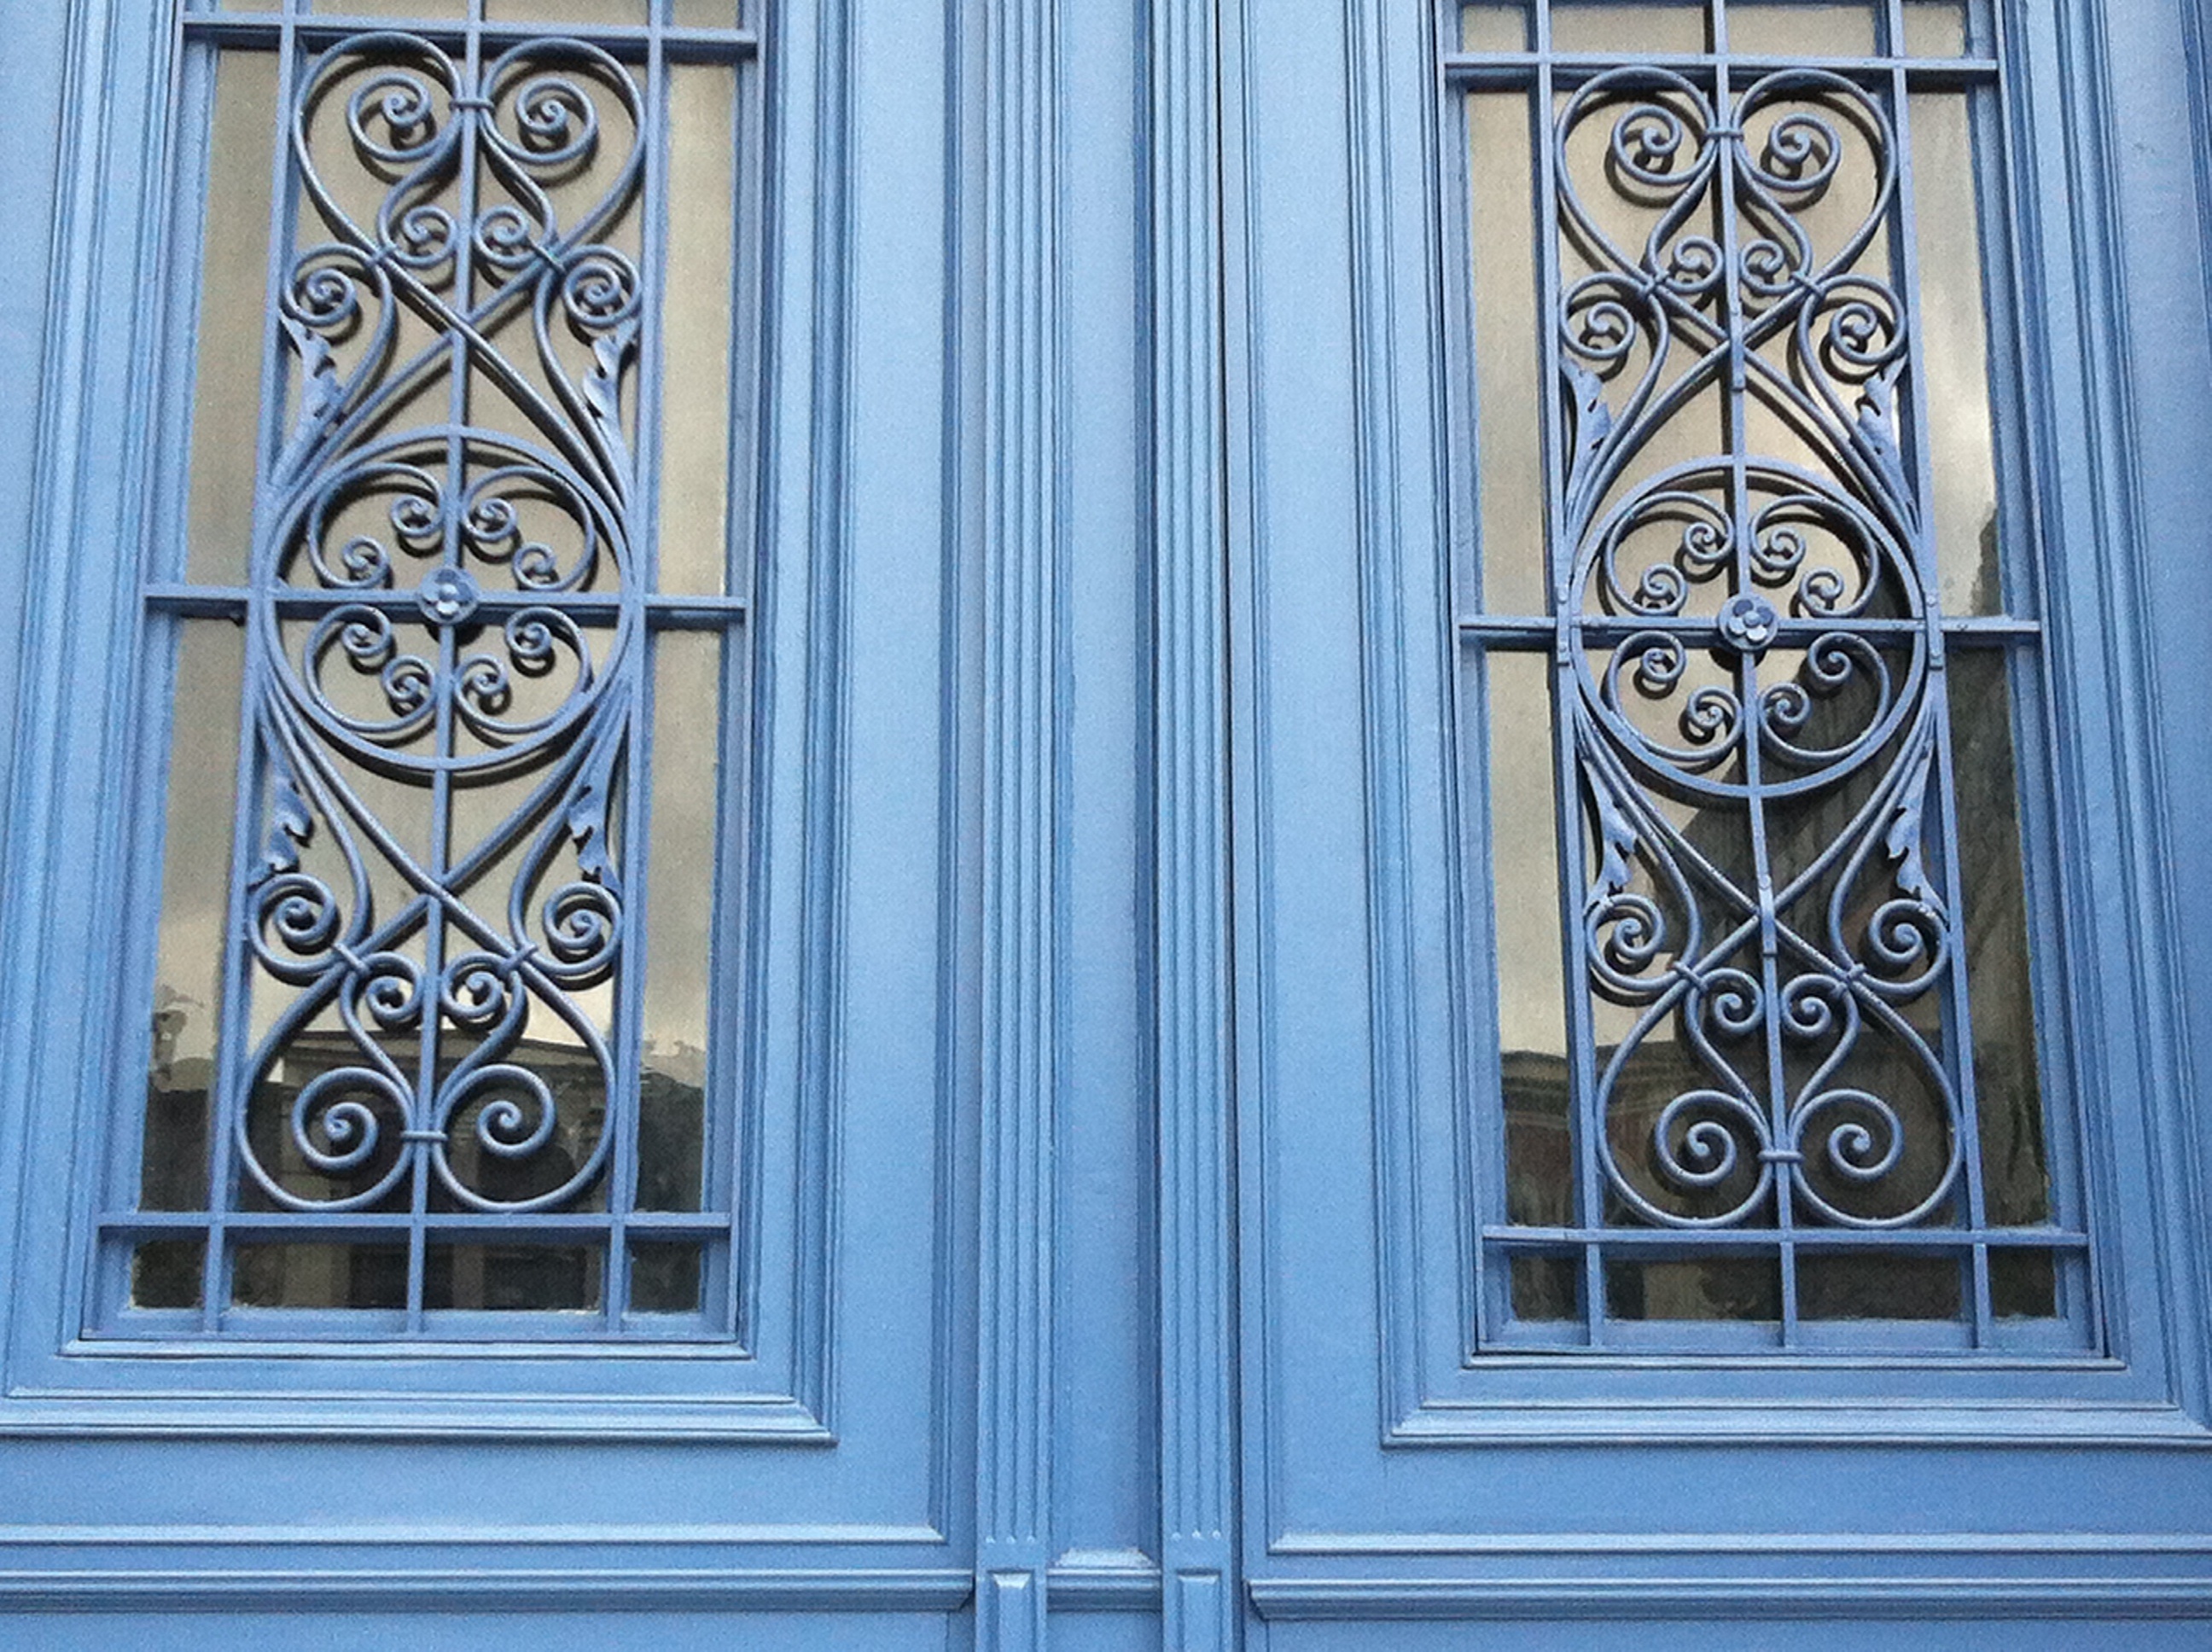
window, glass, metal, facade, door, material, symmetry, grid, iron, sash window